Green Lake (Wisconsin)

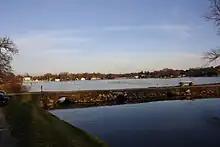
Looking over Green Lake at the city of Green Lake

There are three organizations associated with managing Green Lake: Green Lake Association, Green Lake Sanitary District, and the Green Lake Conservancy (also known as Green Lake Preservation Society).